Wheatland Baptist Cemetery

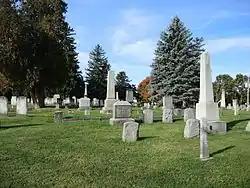

Wheatland Baptist Cemetery, once known as Belcoda Cemetery, and currently known as the Wheatland Rural Cemetery, is a historic cemetery located in the hamlet of Belcoda in the town of Wheatland in Monroe County, New York. It is the earliest cemetery in the town of Wheatland and contains the graves of many of the earliest settlers and prominent residents of the town. It contains stones that date from 1811 to the present, ranging from simple carved early stones to more elaborate mid- and late-Victorian monuments. The name was changed in 2014 by the Trustees to reflect that it is a non-denominational association.